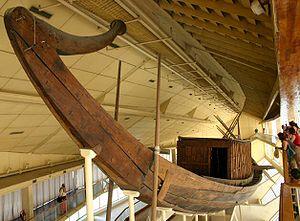
Louanges des Deux Terres, apparaît sur une inscription datée d'environ -2600 sur les projets de construction de bateaux du pharaon égyptien Snéfrou. C'est le plus ancien bateau qui, à ce jour, portait un nom.
Le Passeur est une des nombreuses thématiques de la littérature funéraire de l'Égypte antique. Le passeur et son bac apparaissent d'abord dans les Textes des pyramides. Ses apparitions s'enrichissent et se développent ensuite dans les Textes des sarcophages puis dans les exemplaires du Livre des Morts. Dans tous ces textes, le passeur est un dieu assoupi et un marinier d'eau douce. Le défunt, roi ou particulier, se présente devant cette divinité pour lui demander de lui faire franchir un cours d'eau et de l'amener dans un lieu paradisiaque. Cette notion de traversée est évidemment inspirée de la géographie de l'Égypte antique ; le pays étant traversé du sud au nord par le Nil. En l'absence de tout pont, le bac est de fait le seul moyen de gagner la rive d'en face. Le passeur, métier très fréquent en Égypte ancienne, n'a pas manqué de créer tout un imaginaire mythologique et éthique.
La barque solaire est un objet symbolique de la mythologie égyptienne lié au cycle journalier du soleil et au démiurge qui lui est associé, Rê.